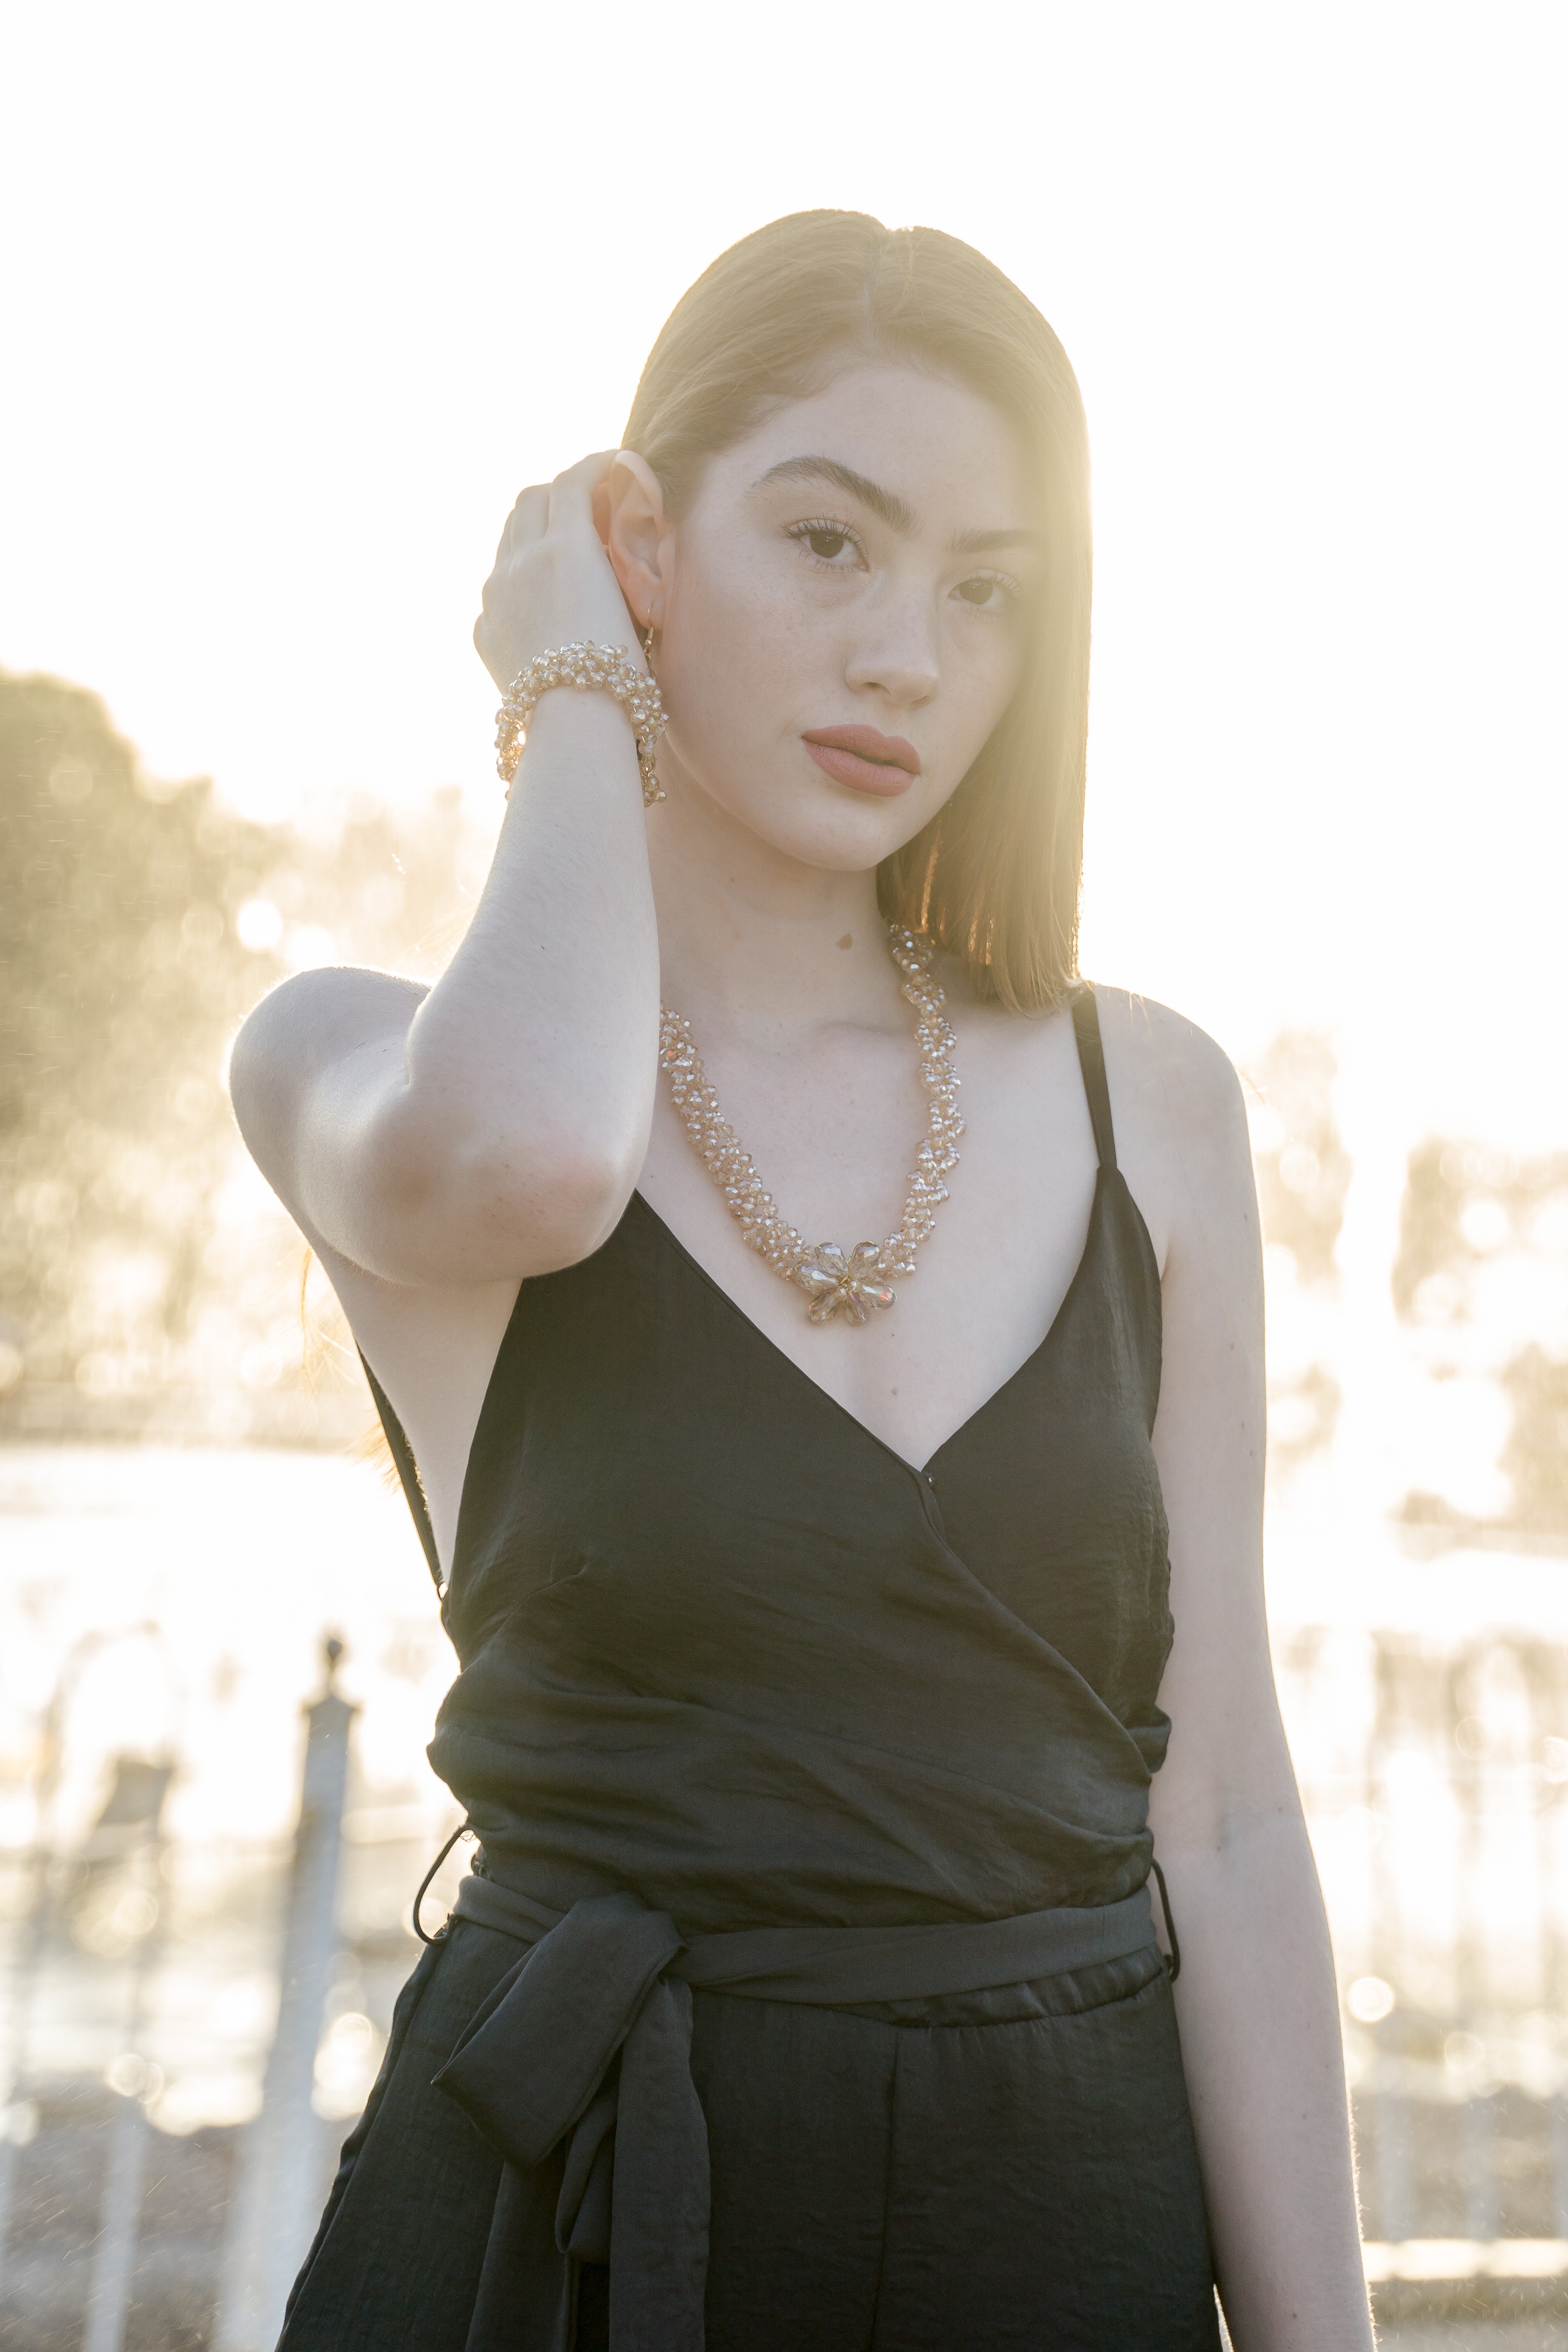
human hair color, beauty, blond, fashion model, lady, model, girl, shoulder, photo shoot, neck, fashion, long hair, portrait